The Stone Angel (film)

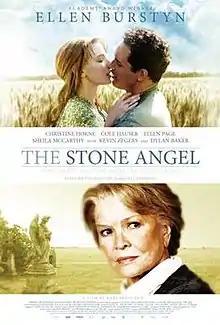
Original poster

The Stone Angel is a 2007 Canadian drama film written and directed by Kari Skogland. The screenplay is based on the 1964 novel of the same name by Margaret Laurence.